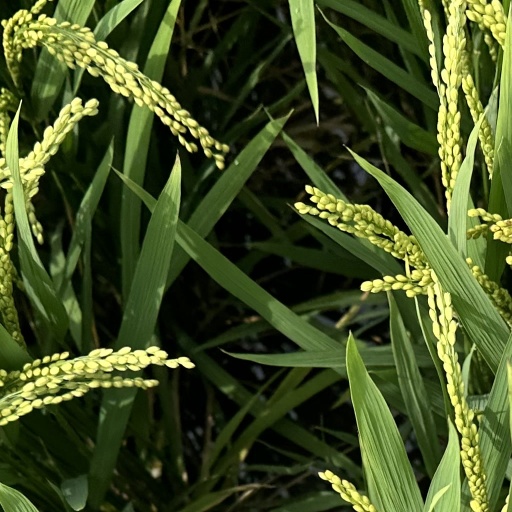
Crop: rice